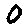
Label: 0